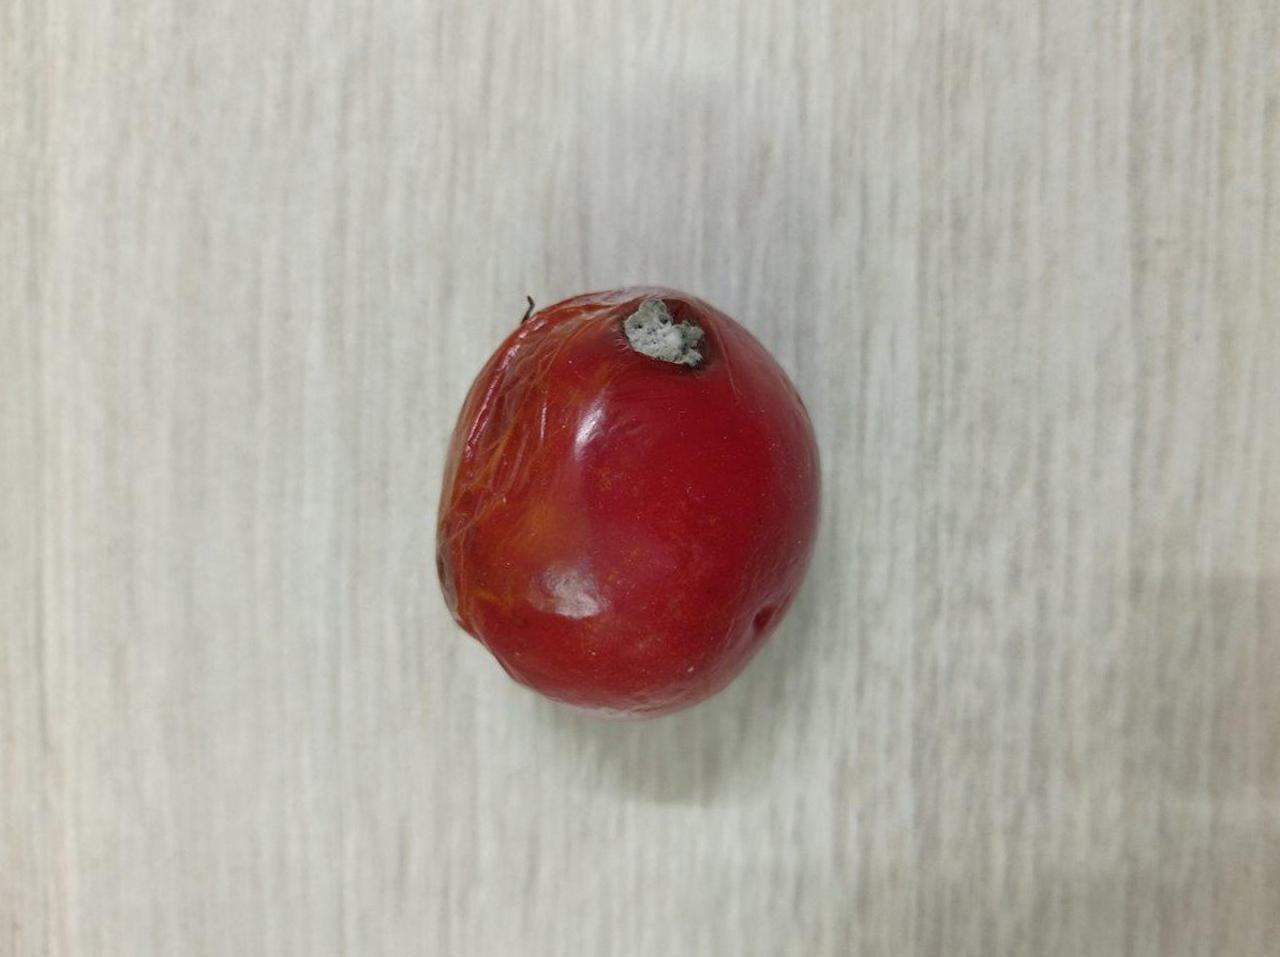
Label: Rotten